John McElroy (Jesuit)

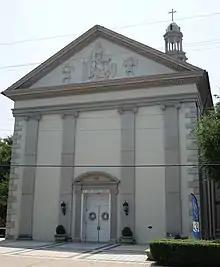
St John the Evangelist Church, Frederick, Maryland

One of McElroy's first known interactions with the Catholic community in Frederick, Maryland, was around 1804 when he gave money to Fr. John Dubois, the pastor in Frederick, to support St. John the Evangelist Church.